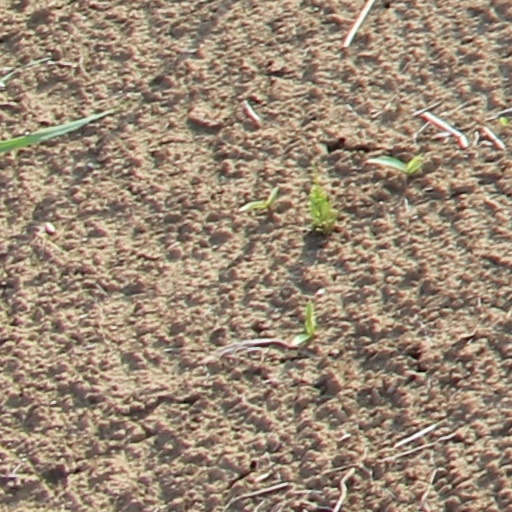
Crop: wheat